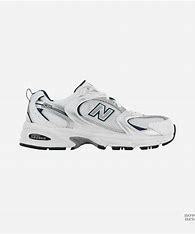
Brand: New
Model: Balance New Balance 530 Marathon